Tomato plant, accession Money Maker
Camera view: vertical (180 deg); turntable rotation: 300 degrees
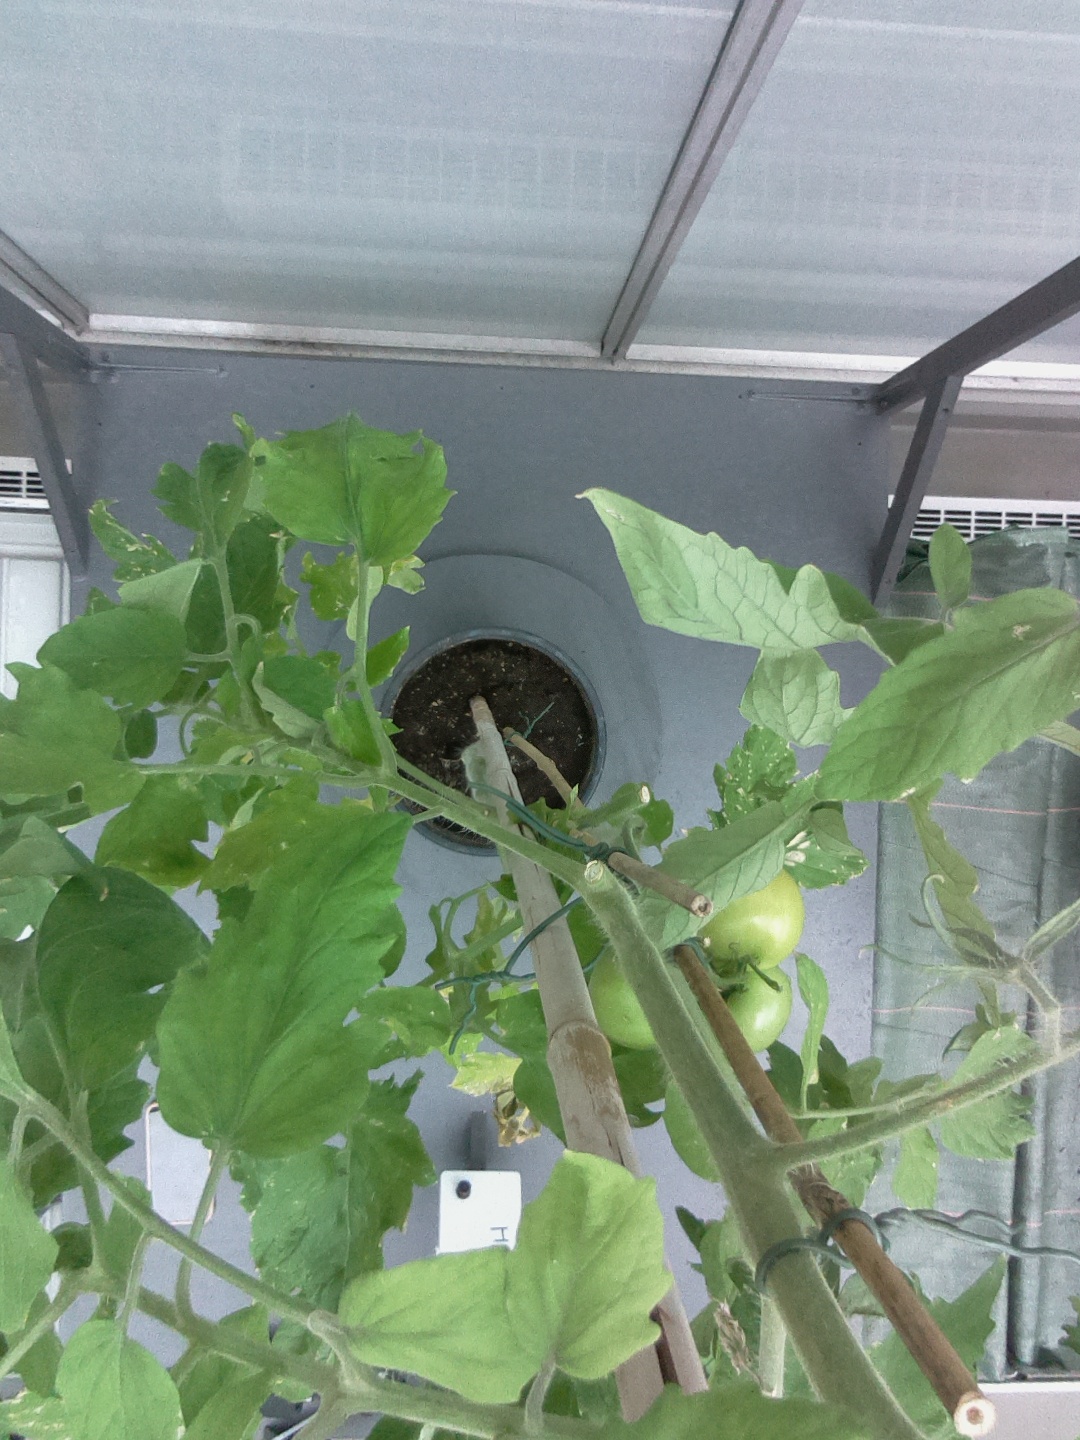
BBCH growth stage 79: 90% -100% of final fruit size